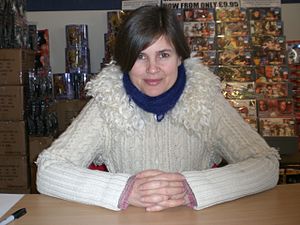
Sophie Aldred
Sophie Aldred er en skuespillerinde og tv-vært. Hun er mest kendt for at ha spillet Ace i science fiction-serien Doctor Who. Hun blev født i Greenwich og voksede op i Blackheath, London.